Daft Punk's Electroma

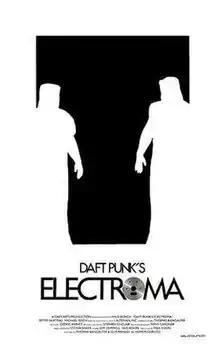
Theatrical release poster

Daft Punk's Electroma (also known as Electroma) is a 2006 avant-garde science fiction film directed by the French electronic music duo Daft Punk. The story revolves around the quest of two robots (the band members, played by Peter Hurteau and Michael Reich) to become human.